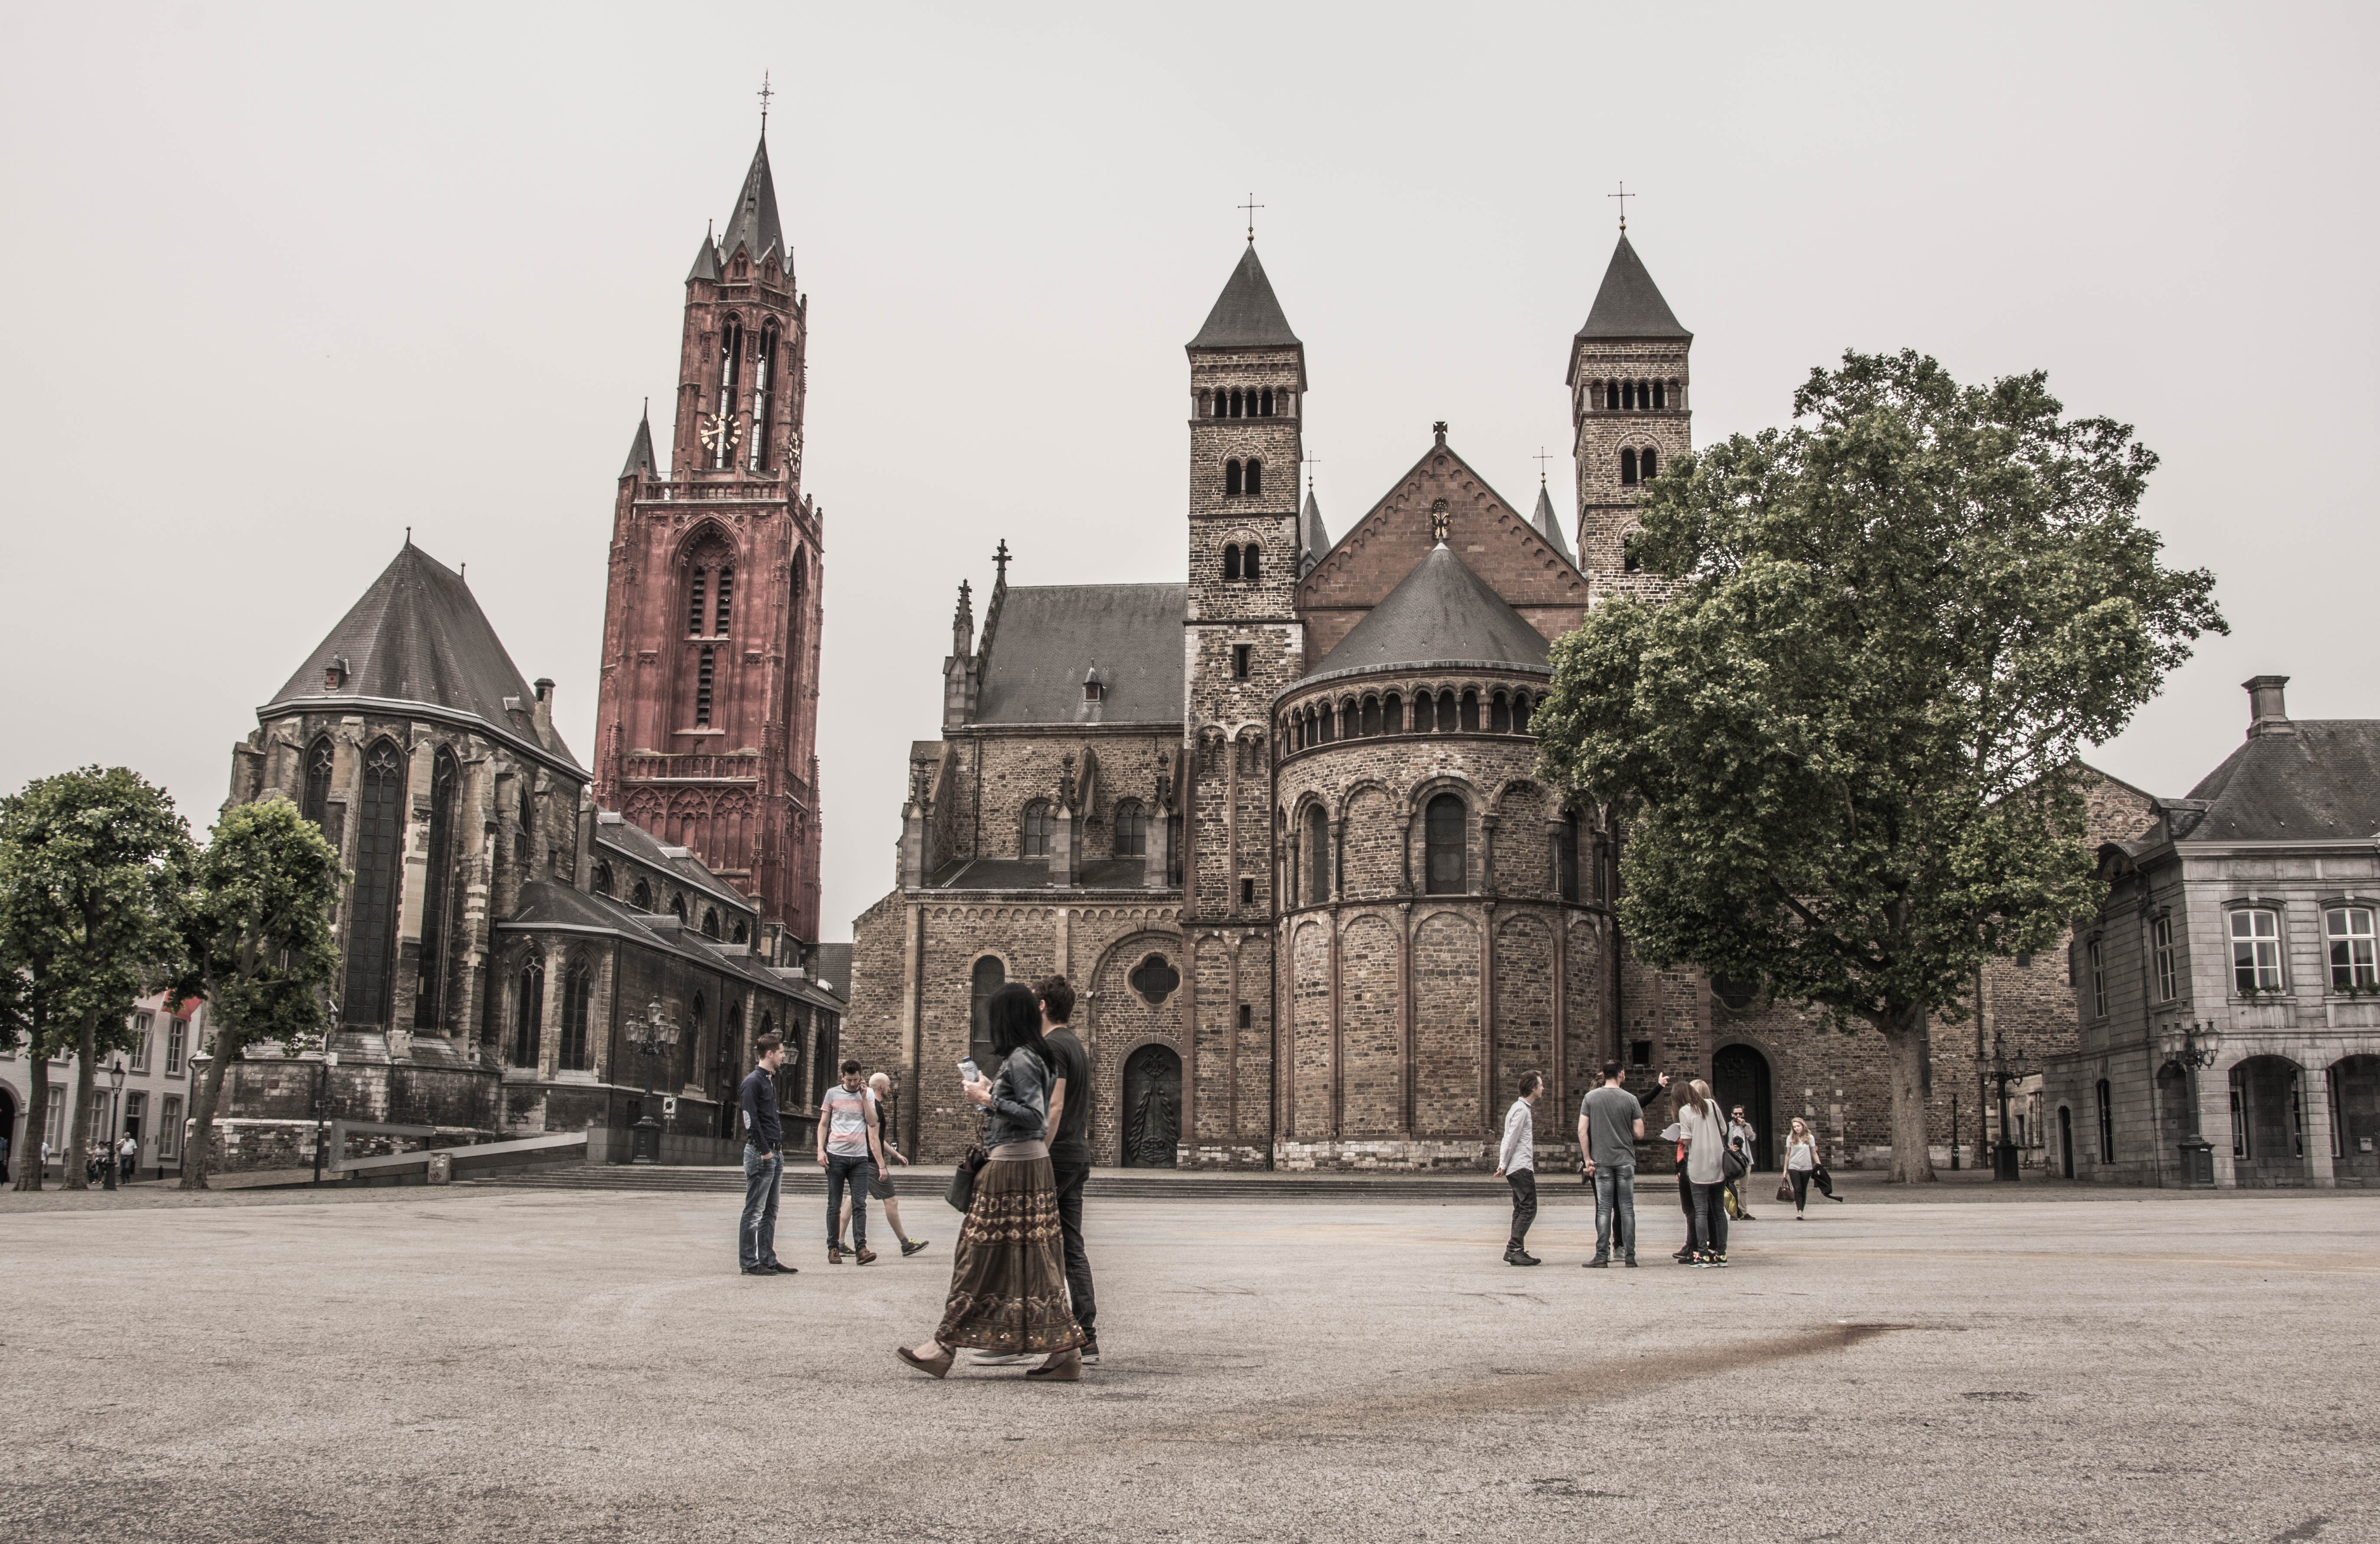
architecture, street, town, building, chateau, palace, city, atmosphere, cityscape, downtown, plaza, square, landmark, church, cathedral, netherlands, towers, history, town square, maastricht, het vrijthof, ancient history